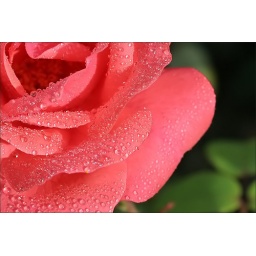
rose in gala dress